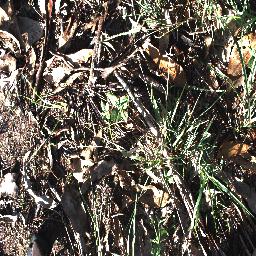
Label: negative